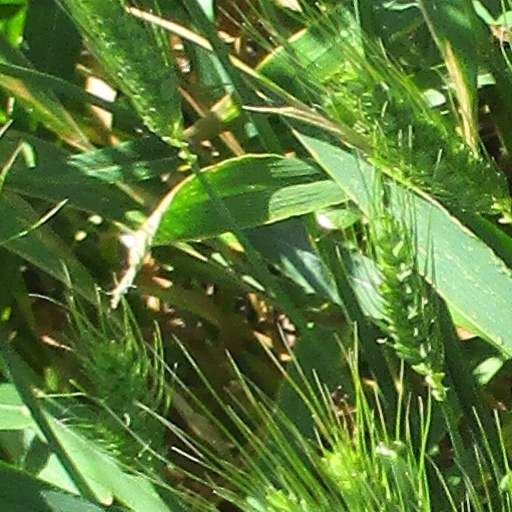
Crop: wheat